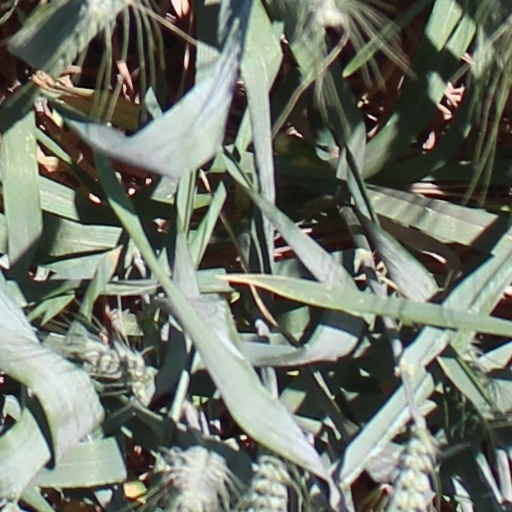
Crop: wheat